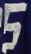
Number: 5